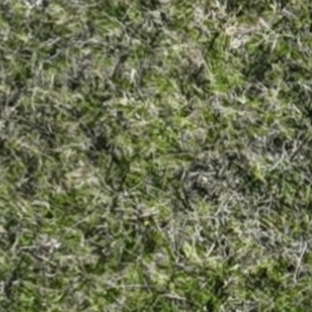
Month: october